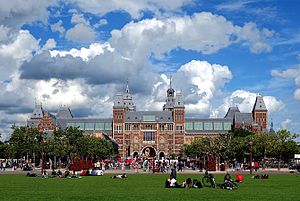
Rijksmuseum Amsterdam
Rijksmuseum set fra Museumplein i 2013
Rijksmuseum eller Rijksmuseum Amsterdam er et nederlandsk nationalmuseum i Amsterdam. Det ligger på Museumplein. Museet koncentrerer sig om kunst, håndværk og historie. Det har en stor samling malerier fra den nederlandske guldalder og en vigtig samling asiatisk kunst.